Hurricane Flossie (2007)

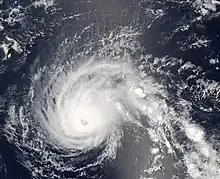
Hurricane Flossie approaching Hawaii on August 13

Located on the southwestern periphery of a subtropical ridge situated over southwestern Mexico, Flossie tracked generally west-southwestward after formation while intensifying. Upper-level outflow began to expand in all quadrants of the cyclone and spiral bands became prominent around the center on August 9. An eyewall and associated mid-level eye-feature was observed on microwave imagery, but was obscured on conventional satellite imagery, that evening. Following a series of satellite intensity estimates and the presence of an eye on visible and infrared satellite imagery, Flossie was upgraded to a Category 1 on the Saffir–Simpson hurricane wind scale at 1200 UTC on August 10. Despite forecasts of an increasingly unfavorable environment as the cyclone moved towards the Hawaiian Islands, Flossie continued to intensify. The hurricane unexpectedly began a period of rapid deepening during the overnight hours of August 10, and by 0600 UTC on August 11, Flossie attained major hurricane intensity – a Category 3 hurricane – with a quickly falling barometric pressure. Early morning satellite images revealed a eye with cloud tops cooler than surrounding the feature. Further intensification ensued as the storm entered the Central Pacific Hurricane Center (CPHC)'s area of responsibility that morning, and Flossie was upgraded to a Category 4 hurricane by 1200 UTC. Two hours later, the cyclone attained its peak intensity with maximum sustained winds of 140 mph (220 km/h) and a minimum barometric pressure of 949 mb (hPa; 28.02 inHg), the strongest tropical cyclone of the 2007 Pacific hurricane season.